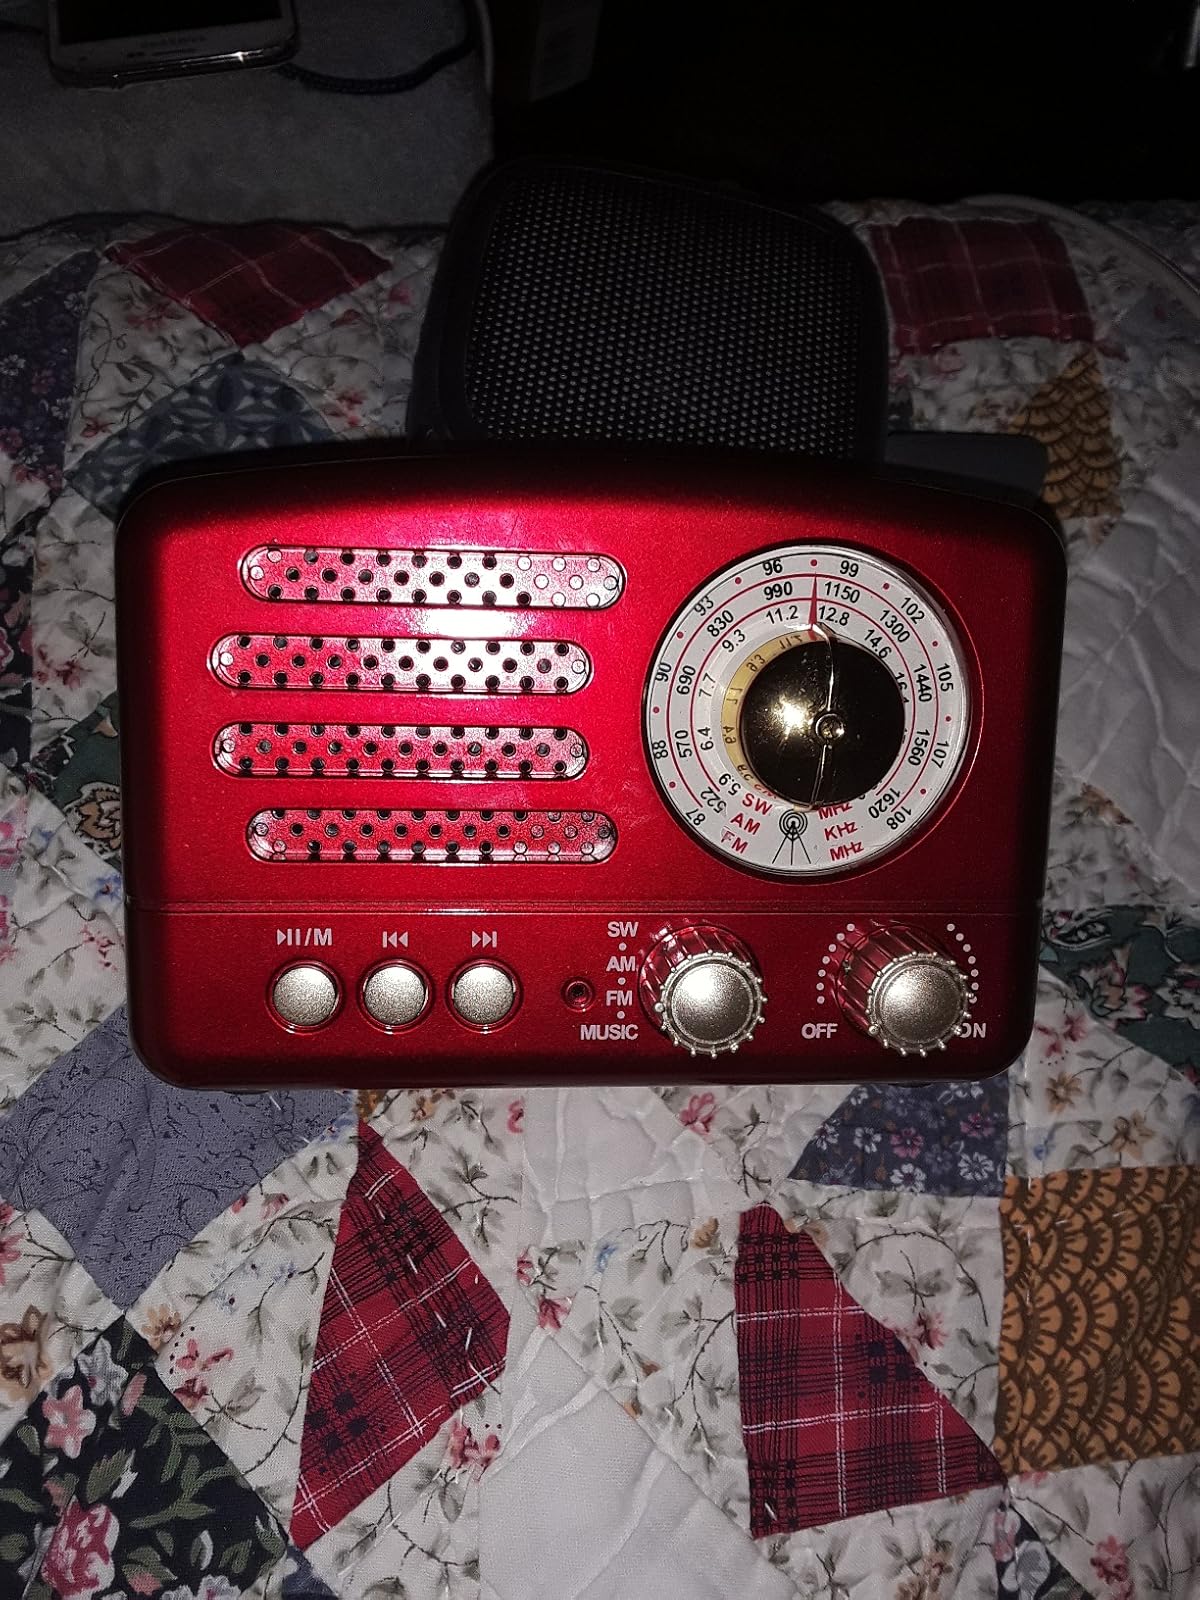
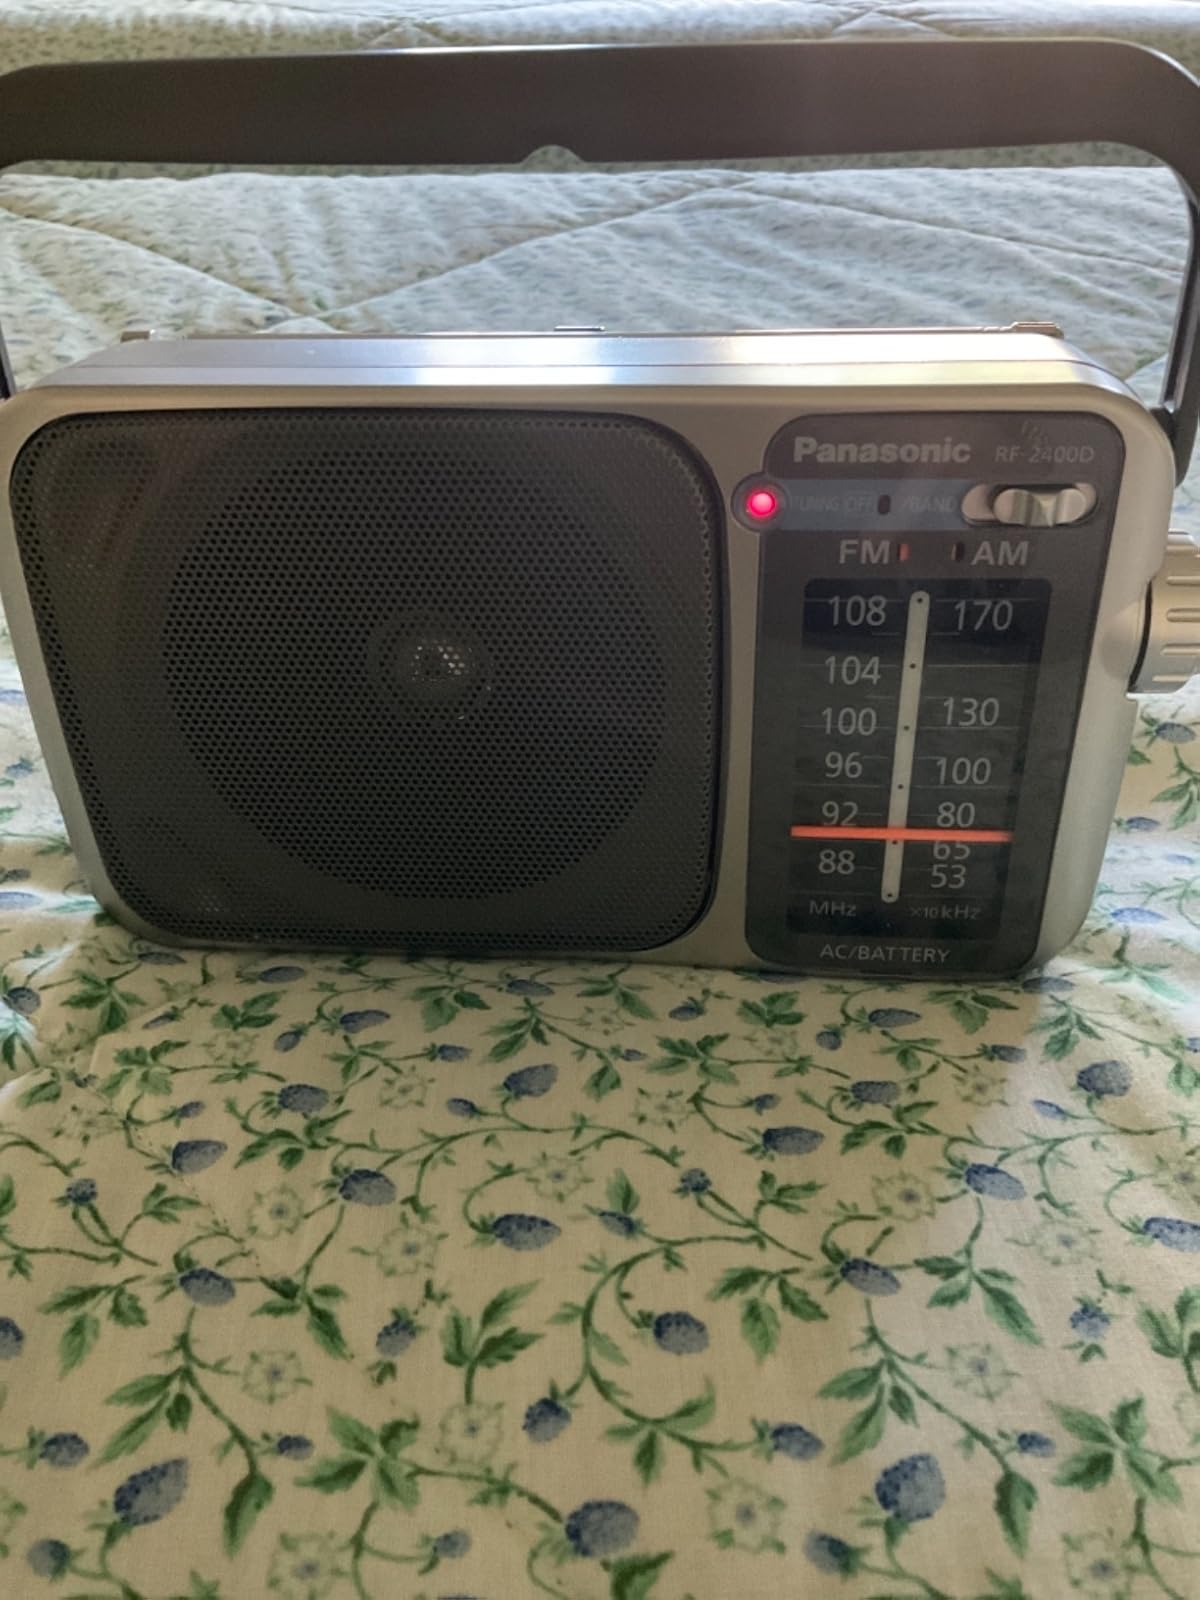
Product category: radio
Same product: no